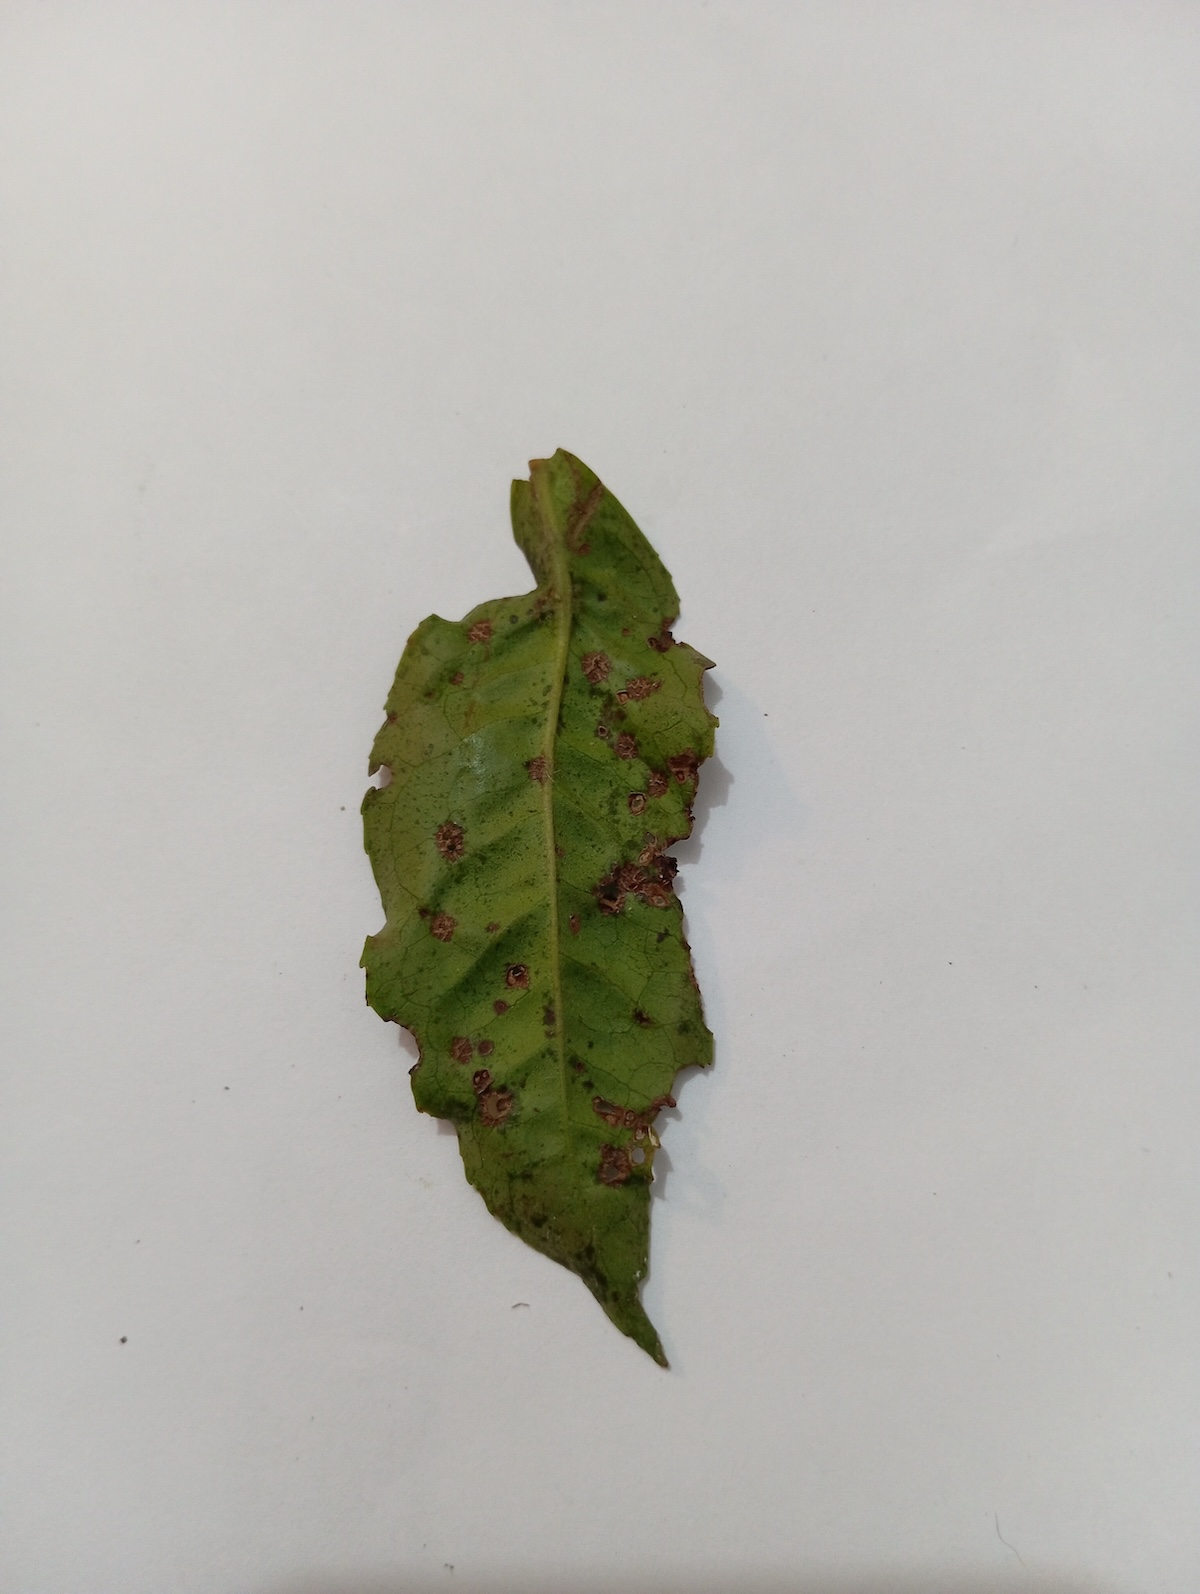
Label: Green mirid bug